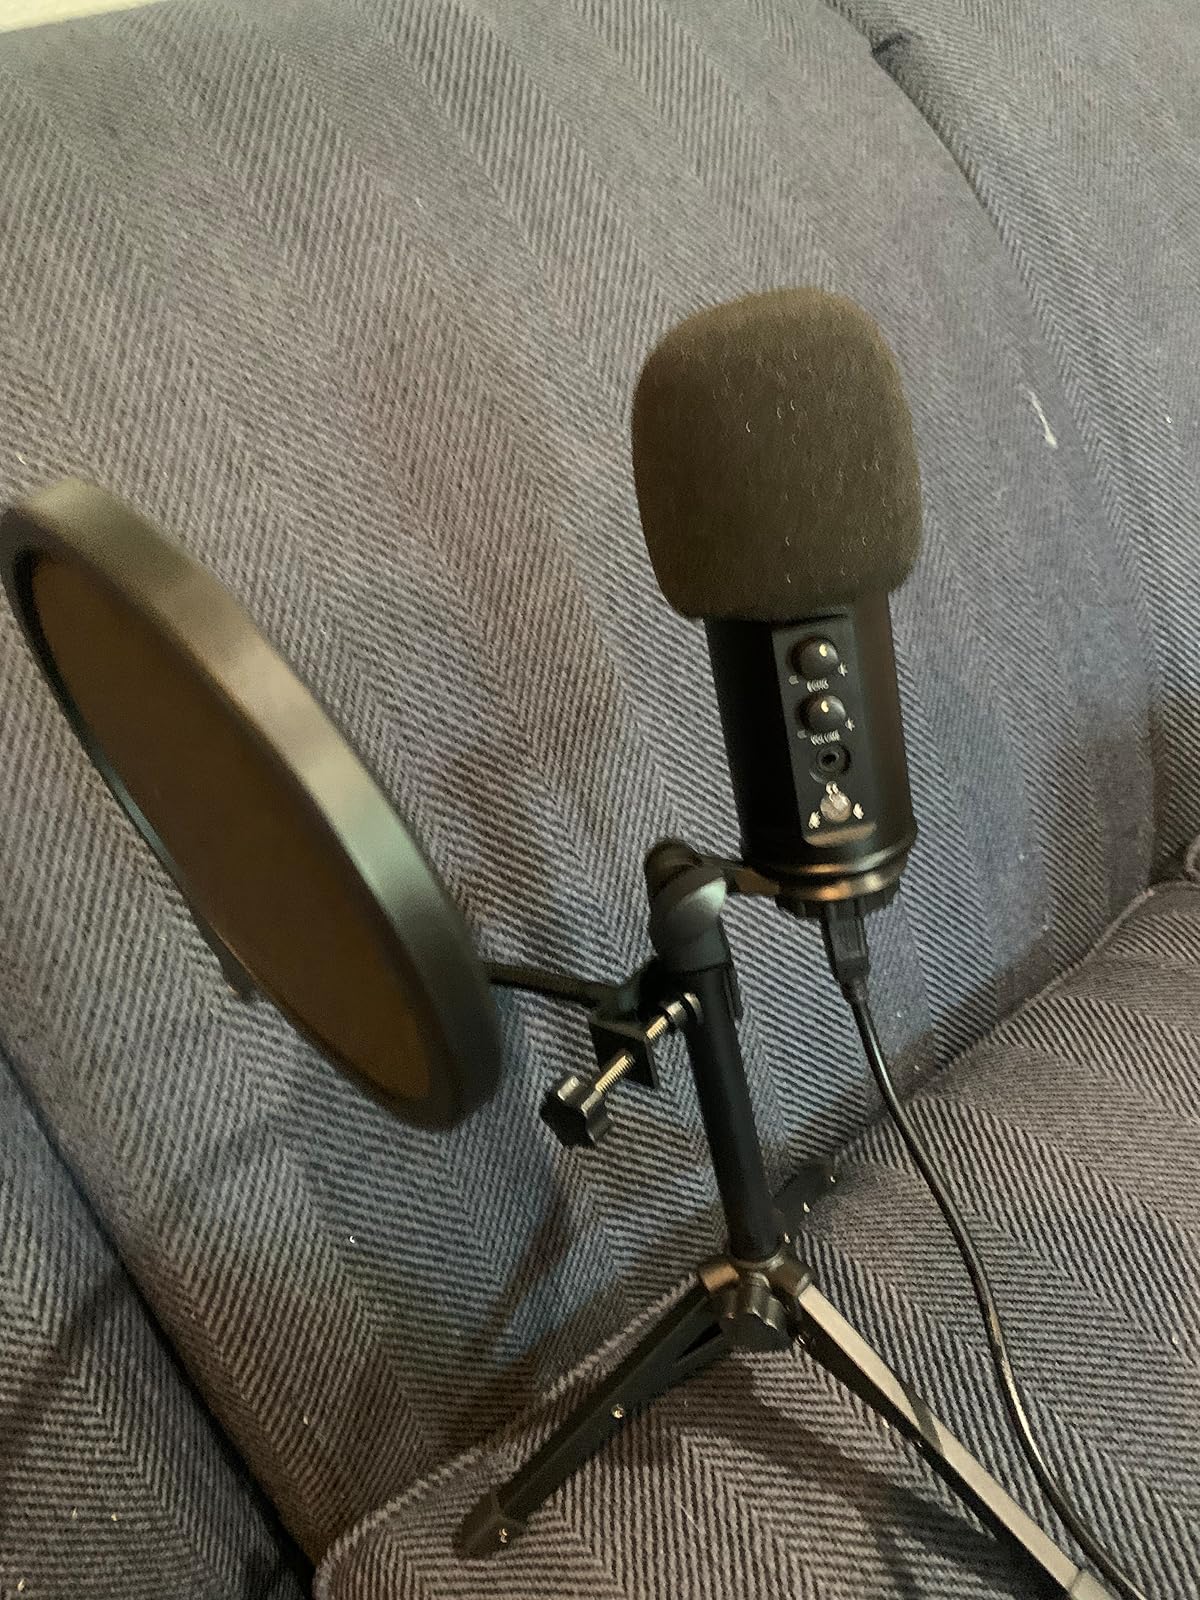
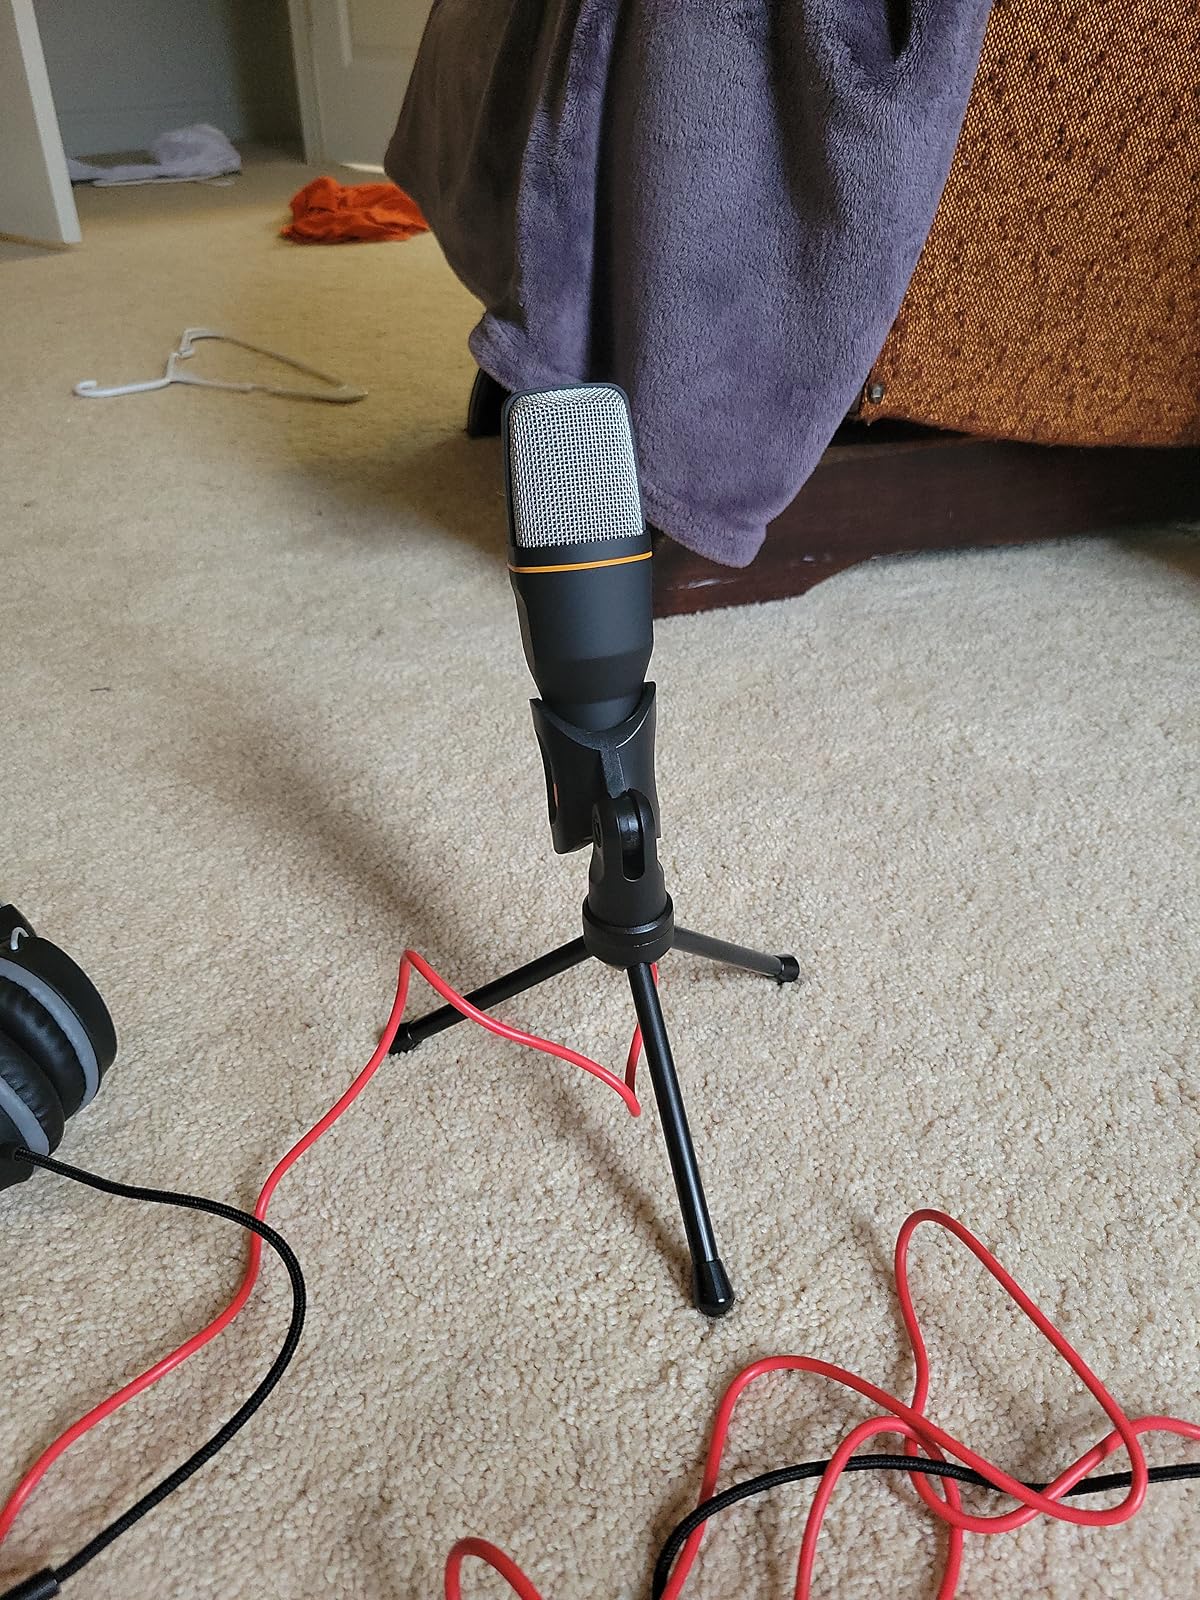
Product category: microphone
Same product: no